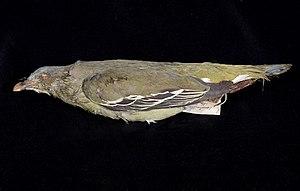
Le Colombar de Florès est une espèce d'oiseaux de la famille des Columbidae.